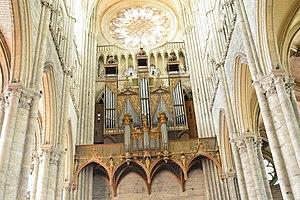
Le grand orgue de la cathédrale d'Amiens This building is classé au titre des Monuments Historiques. It is indexed in the Base Mérimée, a database of architectural heritage maintained by the French Ministry of Culture,
L'orgue est un instrument à vent multiforme dont la caractéristique est de produire les sons à l’aide d’ensembles de tuyaux sonores accordés suivant une gamme définie et alimentés par une soufflerie. L'orgue est joué majoritairement à l’aide d’un ou plusieurs claviers et le plus souvent aussi d’un pédalier.